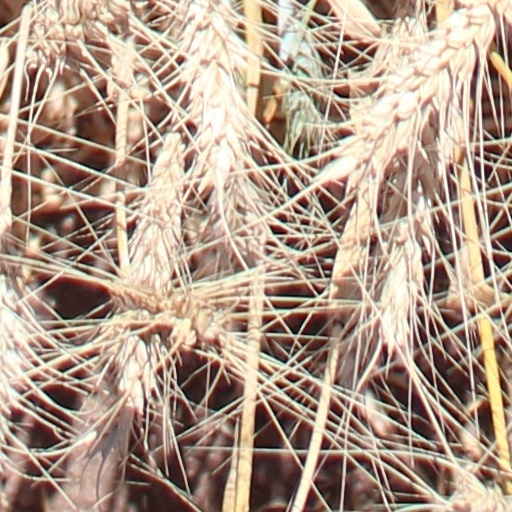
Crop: wheat